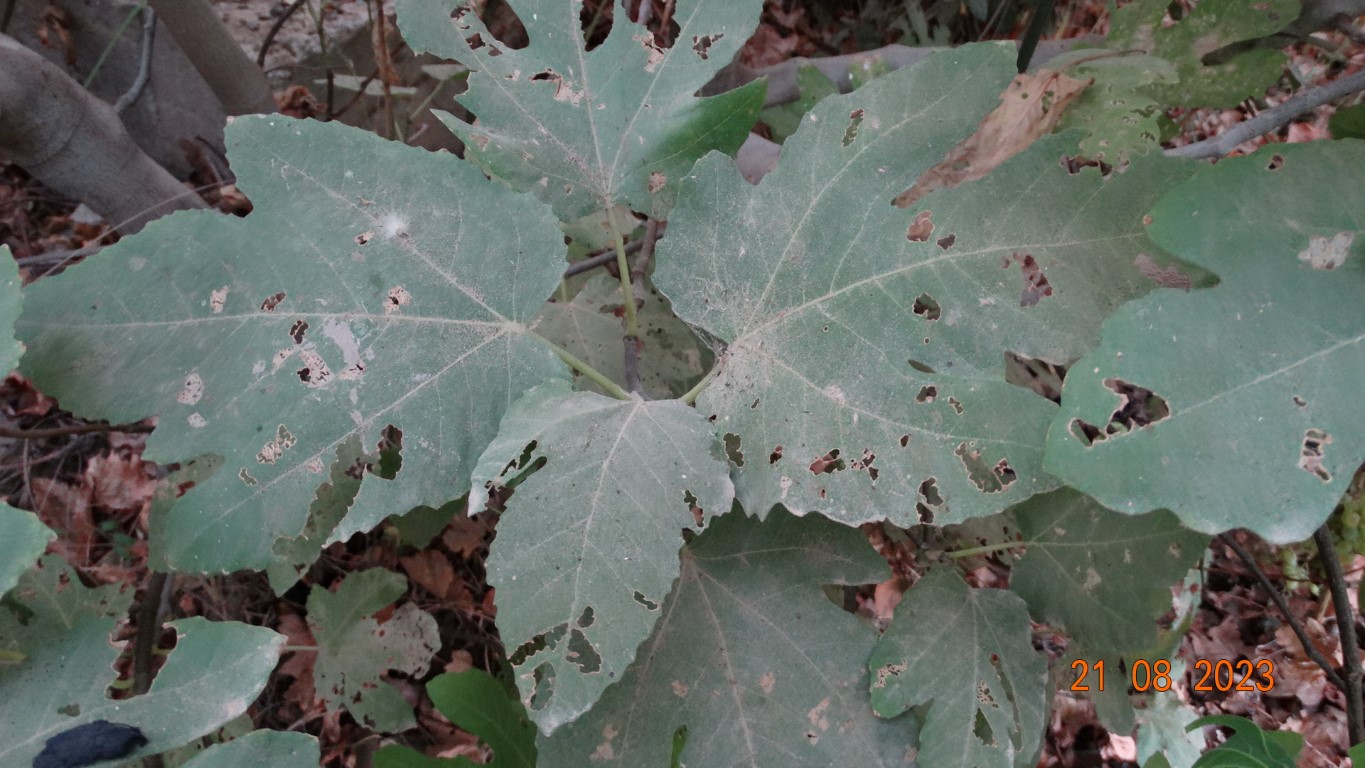
Label: infected